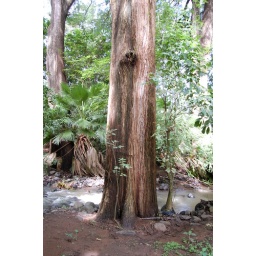
A nice tree in the edge of the river